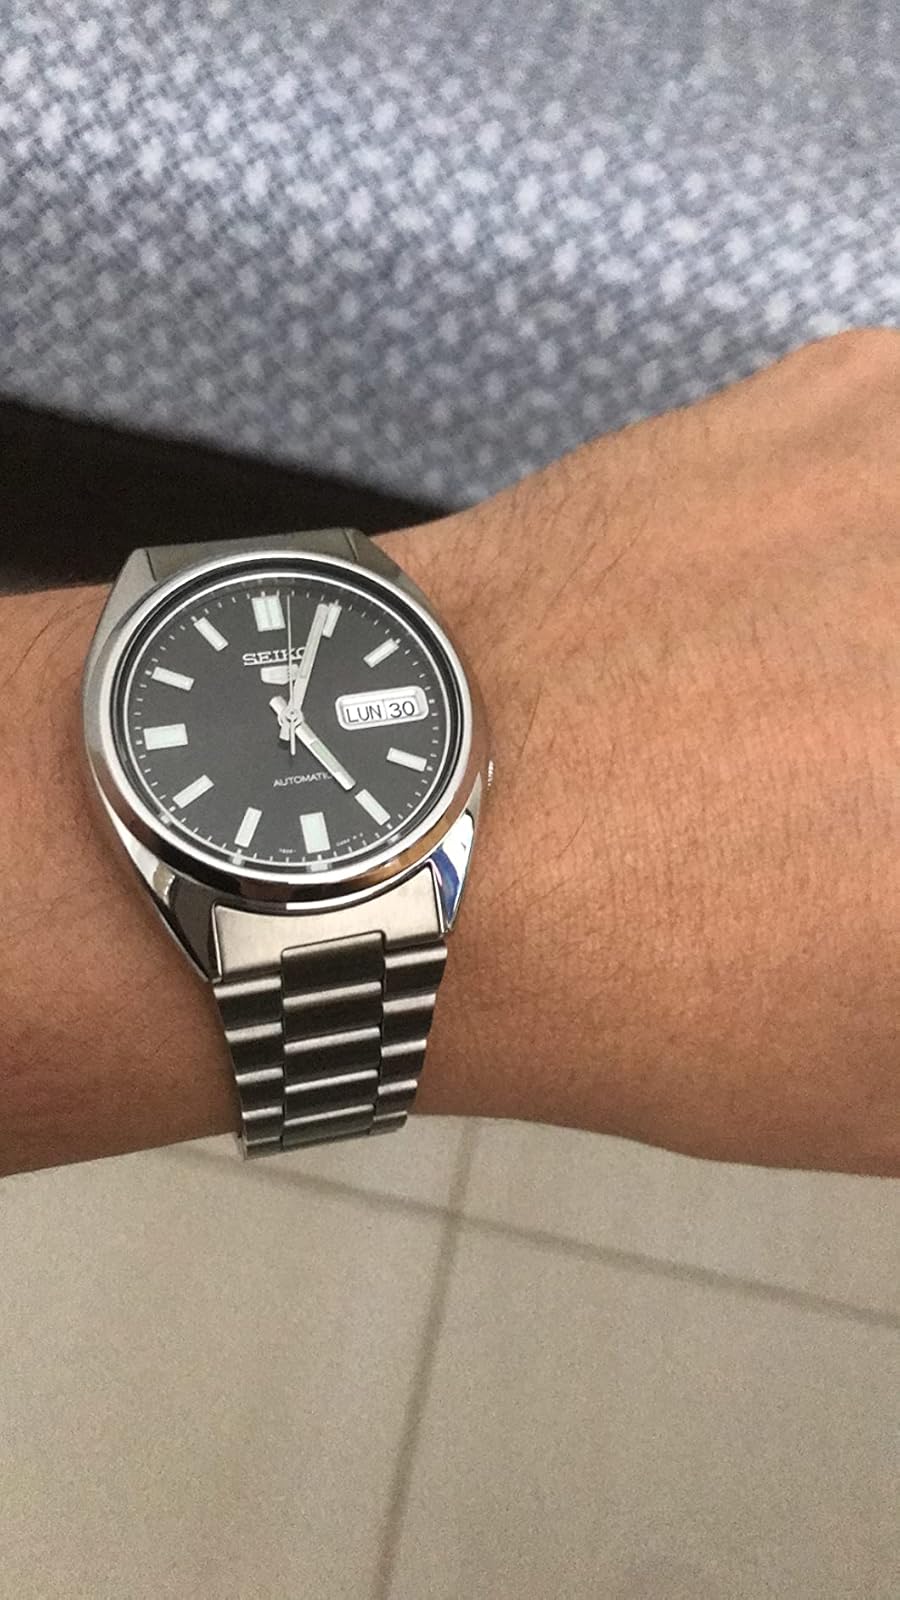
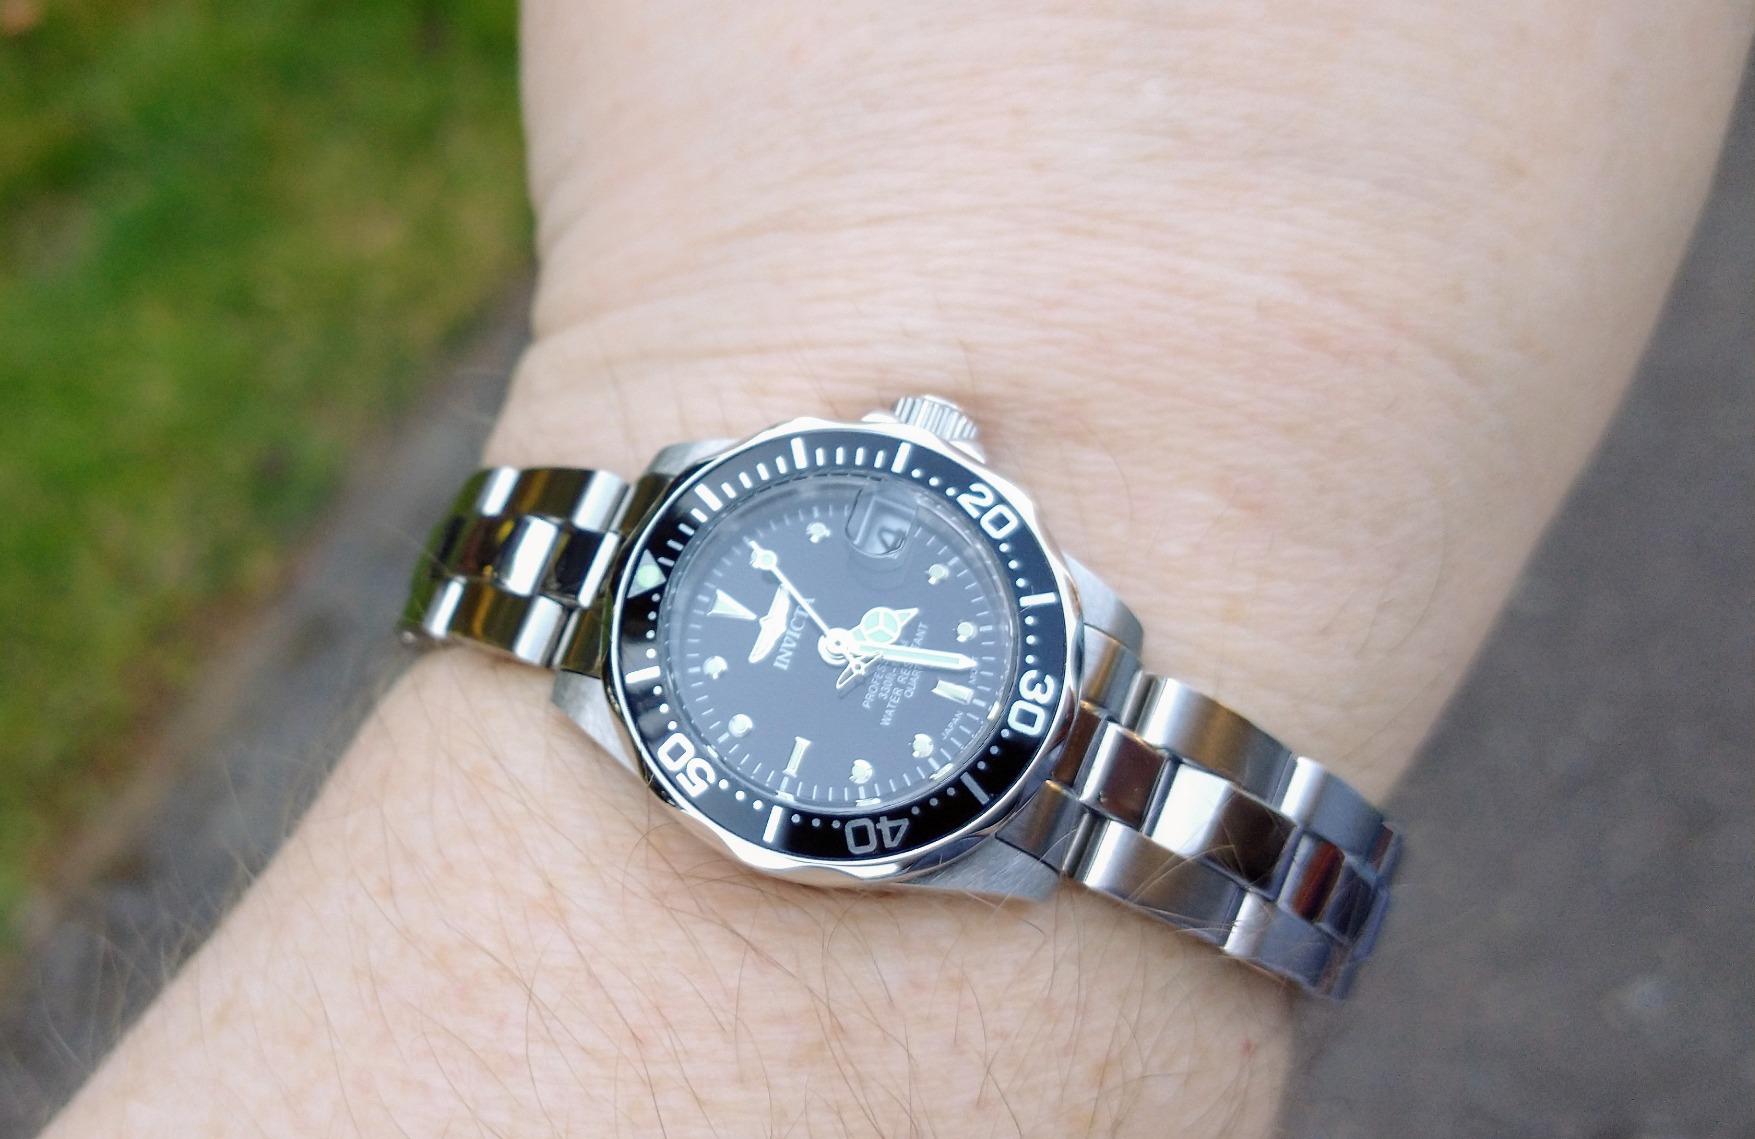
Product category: accessories_watch
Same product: no